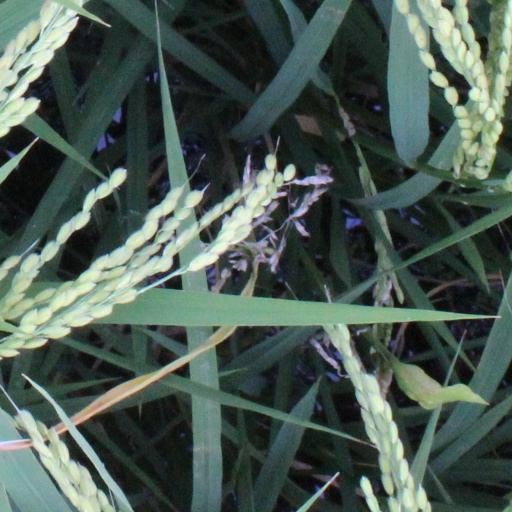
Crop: rice